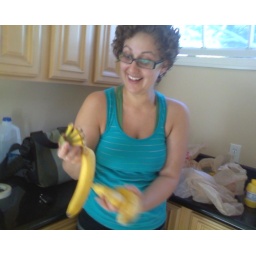
eating bananas like monkeys, so we got these and they all fell off the. stem by the time we got home!